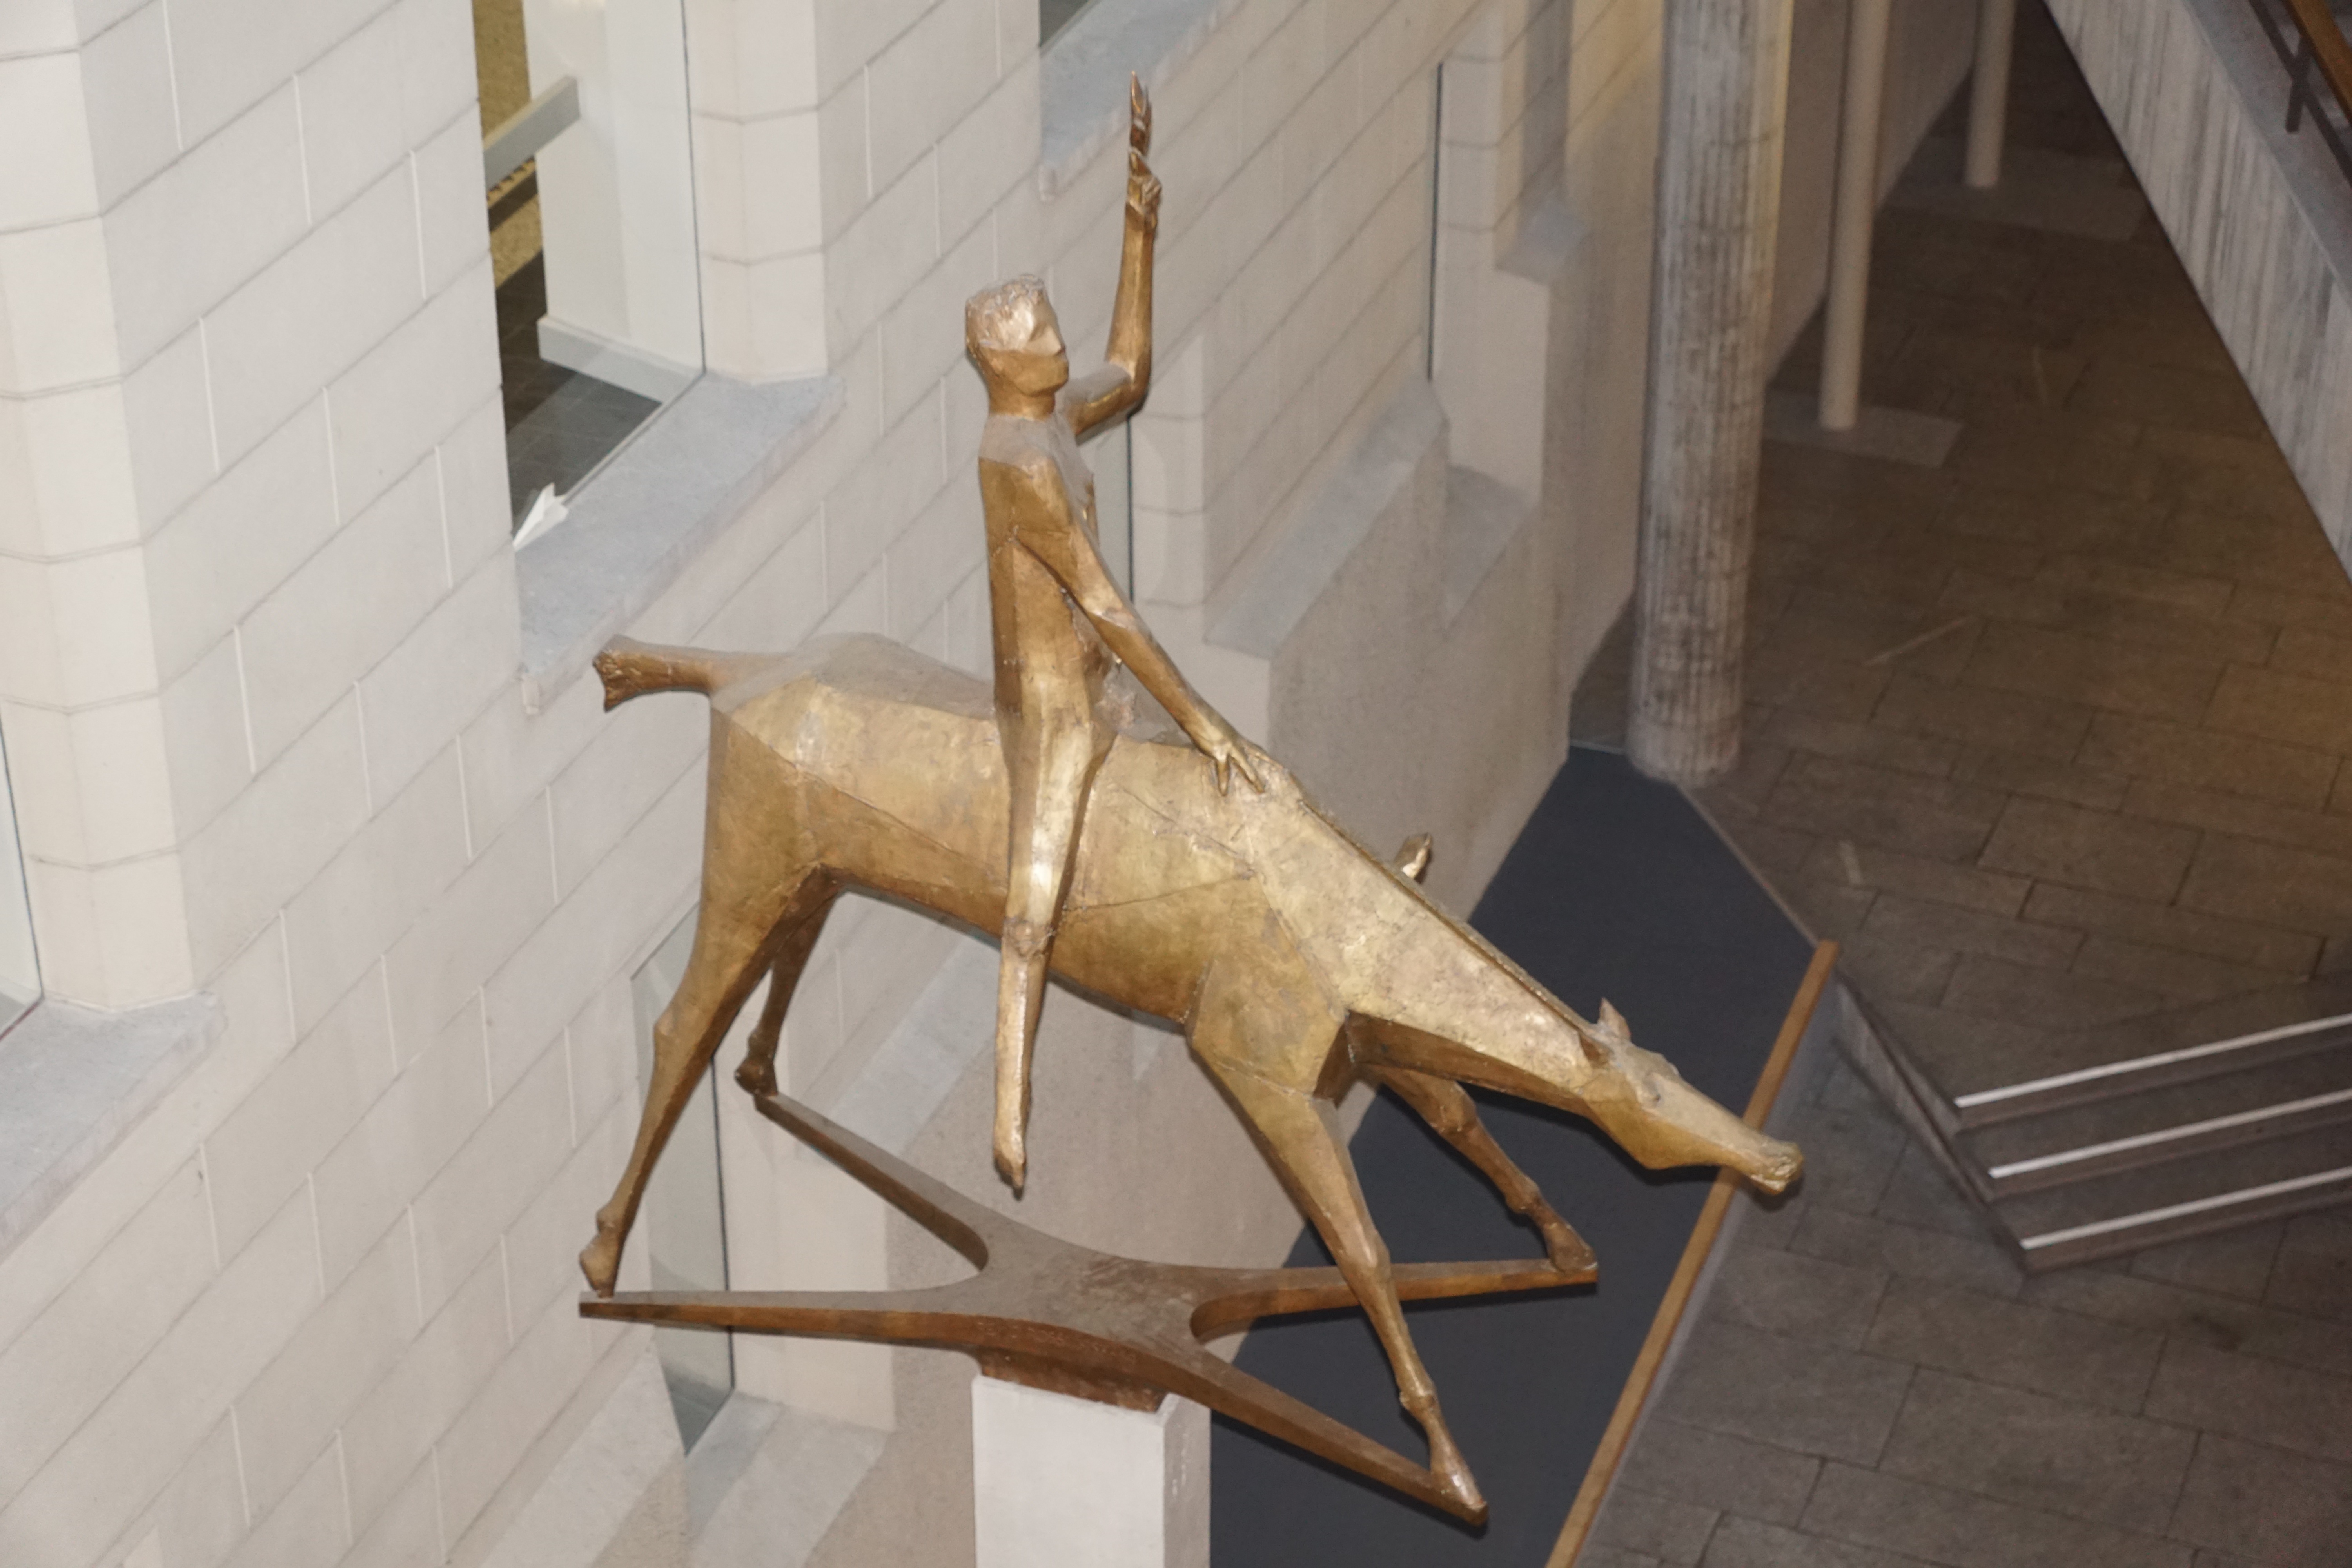
architecture, wood, floor, furniture, handrail, sculpture, art, university, zurich, tourist attraction, carving, eth